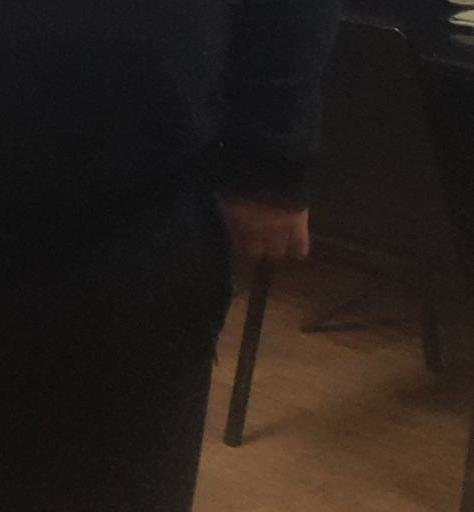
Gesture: no_gesture